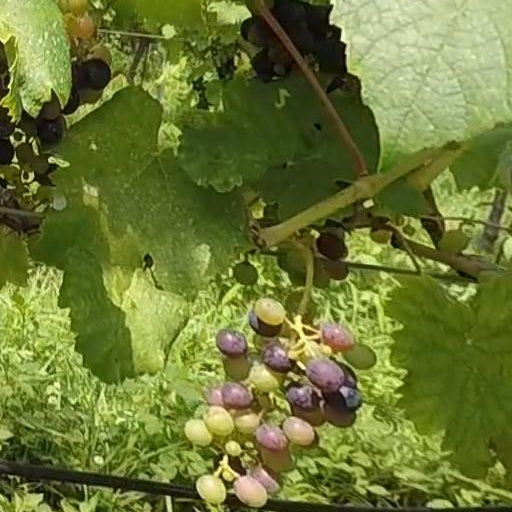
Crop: grape